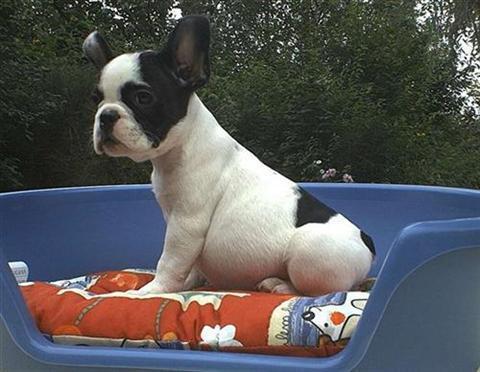
boxer